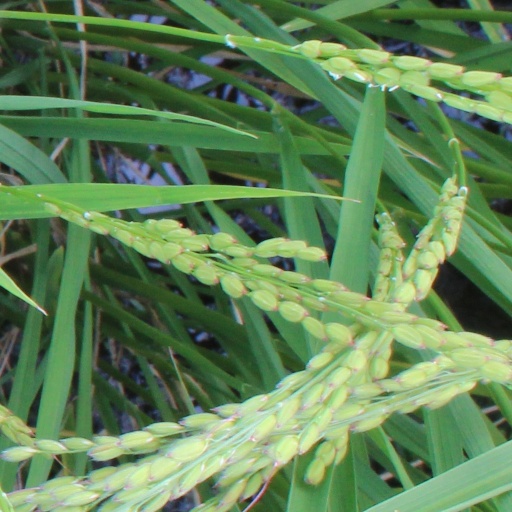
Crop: rice